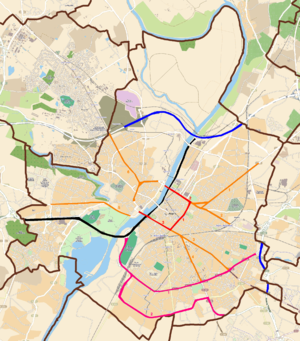
Voirie de la ville d'Angers
Angers est une commune de l'Ouest de la France située au bord de la Maine, préfecture du département de Maine-et-Loire dans la région Pays de la Loire.